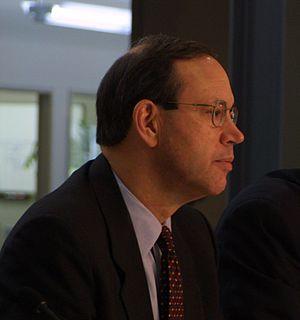
Robert Alphonso Taft III dit Bob Taft, né le 8 janvier 1942 à Boston, est un homme politique américain, notamment gouverneur républicain de l'État de l'Ohio de 1999 à 2007.